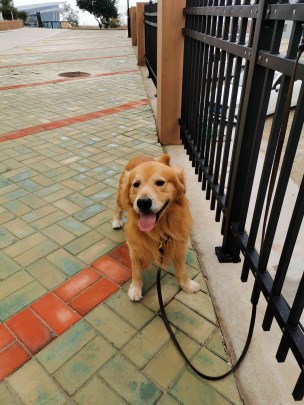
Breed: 5355-n000126-golden_retriever